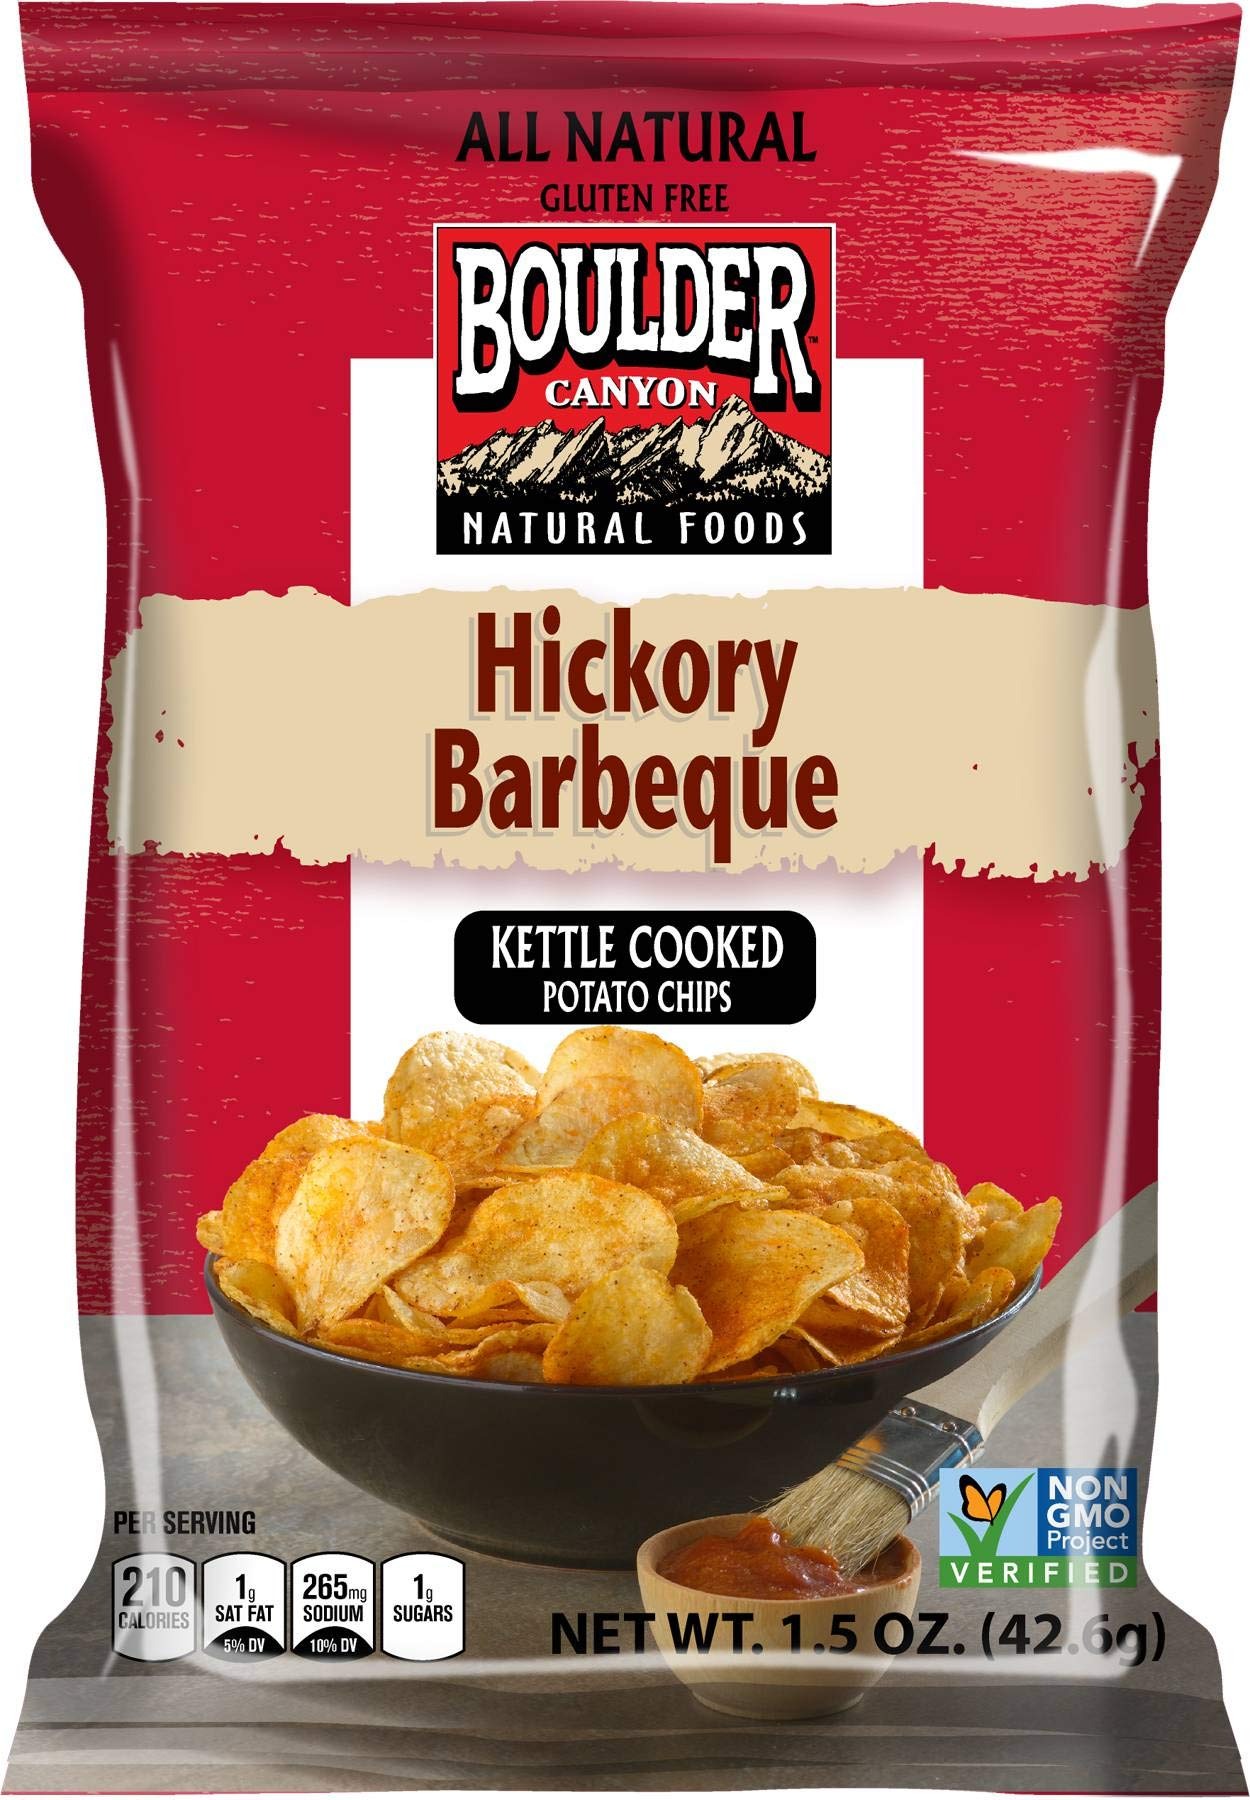
Item Name: 1
Value: 55.0
Unit: Count

Price: 60.62